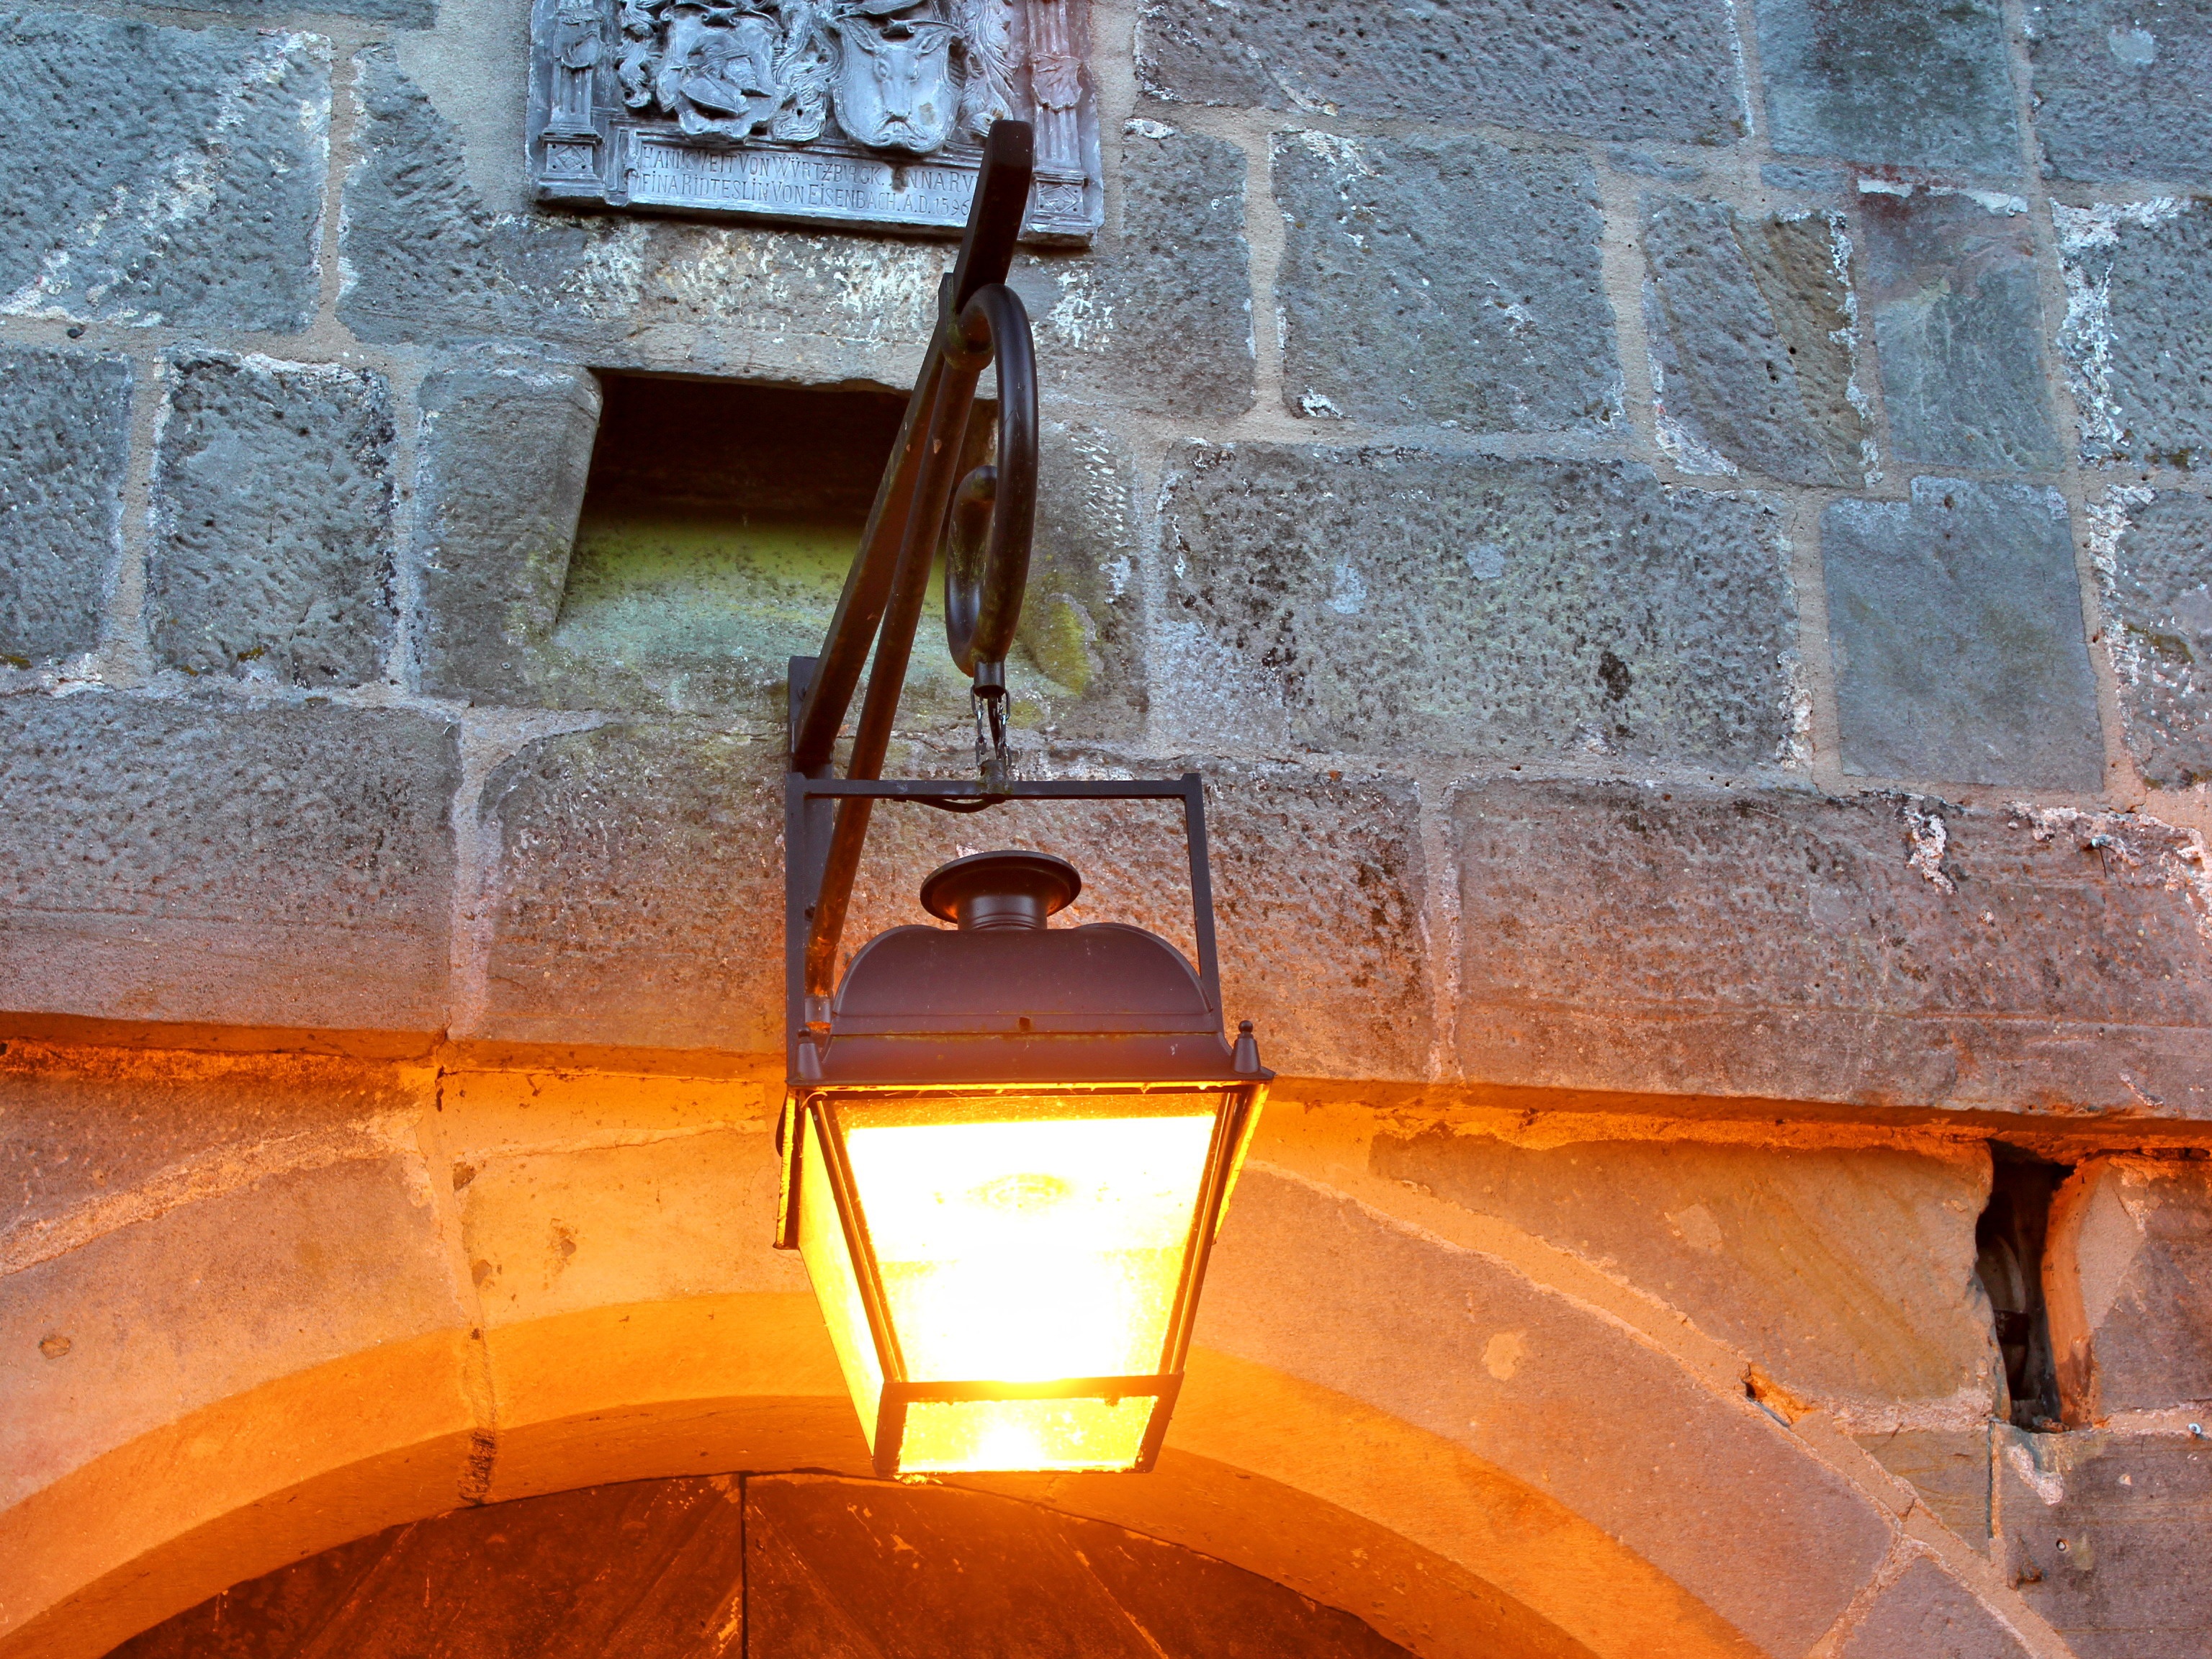
outdoor, light, wood, night, antique, floor, window, wall, lantern, lamp, lighting, man made object